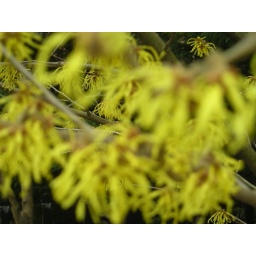
First sign of Spring 2008 - tree on Benefit Street in Providence, March 16, 2008